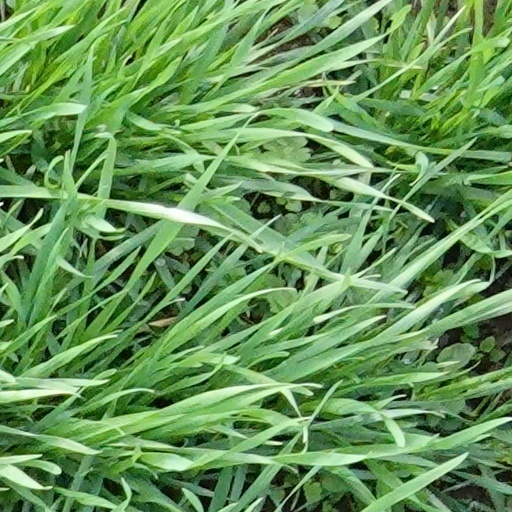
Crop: wheat